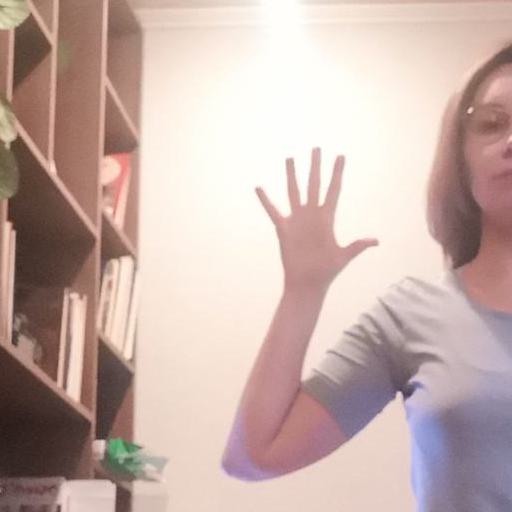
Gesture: palm